Póvoa de Varzim beaches

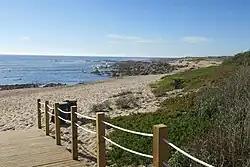
Granitic gneiss and occasional sea spray in Cape Santo André.

The southwestern coast is dominated by a rich marine ecosystem forming natural reefs, these are rich in a diversity of marine life in distinct niches. These reefs and tide pools are supported by the granitic gneiss, the base for these reefs. The Póvoa de Varzim Maritime Police patrols Póvoa de Varzim seafront, including the seaport, beaches and maritime waters under the national sovereignty and jurisdiction. It often acts against smuggling, illegal fisheries, and unruly harvest of shellfish in these beaches.